Dundalk

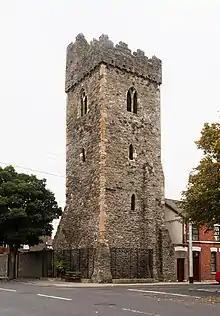
Seatown Castle

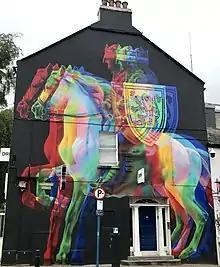
Mural of King Edward Bruce, 'Seek Dundalk' urban art festival

Linen was the first industry established in Dundalk in the mid-18th century but it failed by the end of the century, with the factories becoming derelict. It would be the next century before new industries established themselves: mills, tanneries, a foundry, a distillery, and several breweries. During James Hamilton's improvements to the town during the 18th century, the Port of Dundalk was established and became the eighth largest in Ireland in terms of exports.